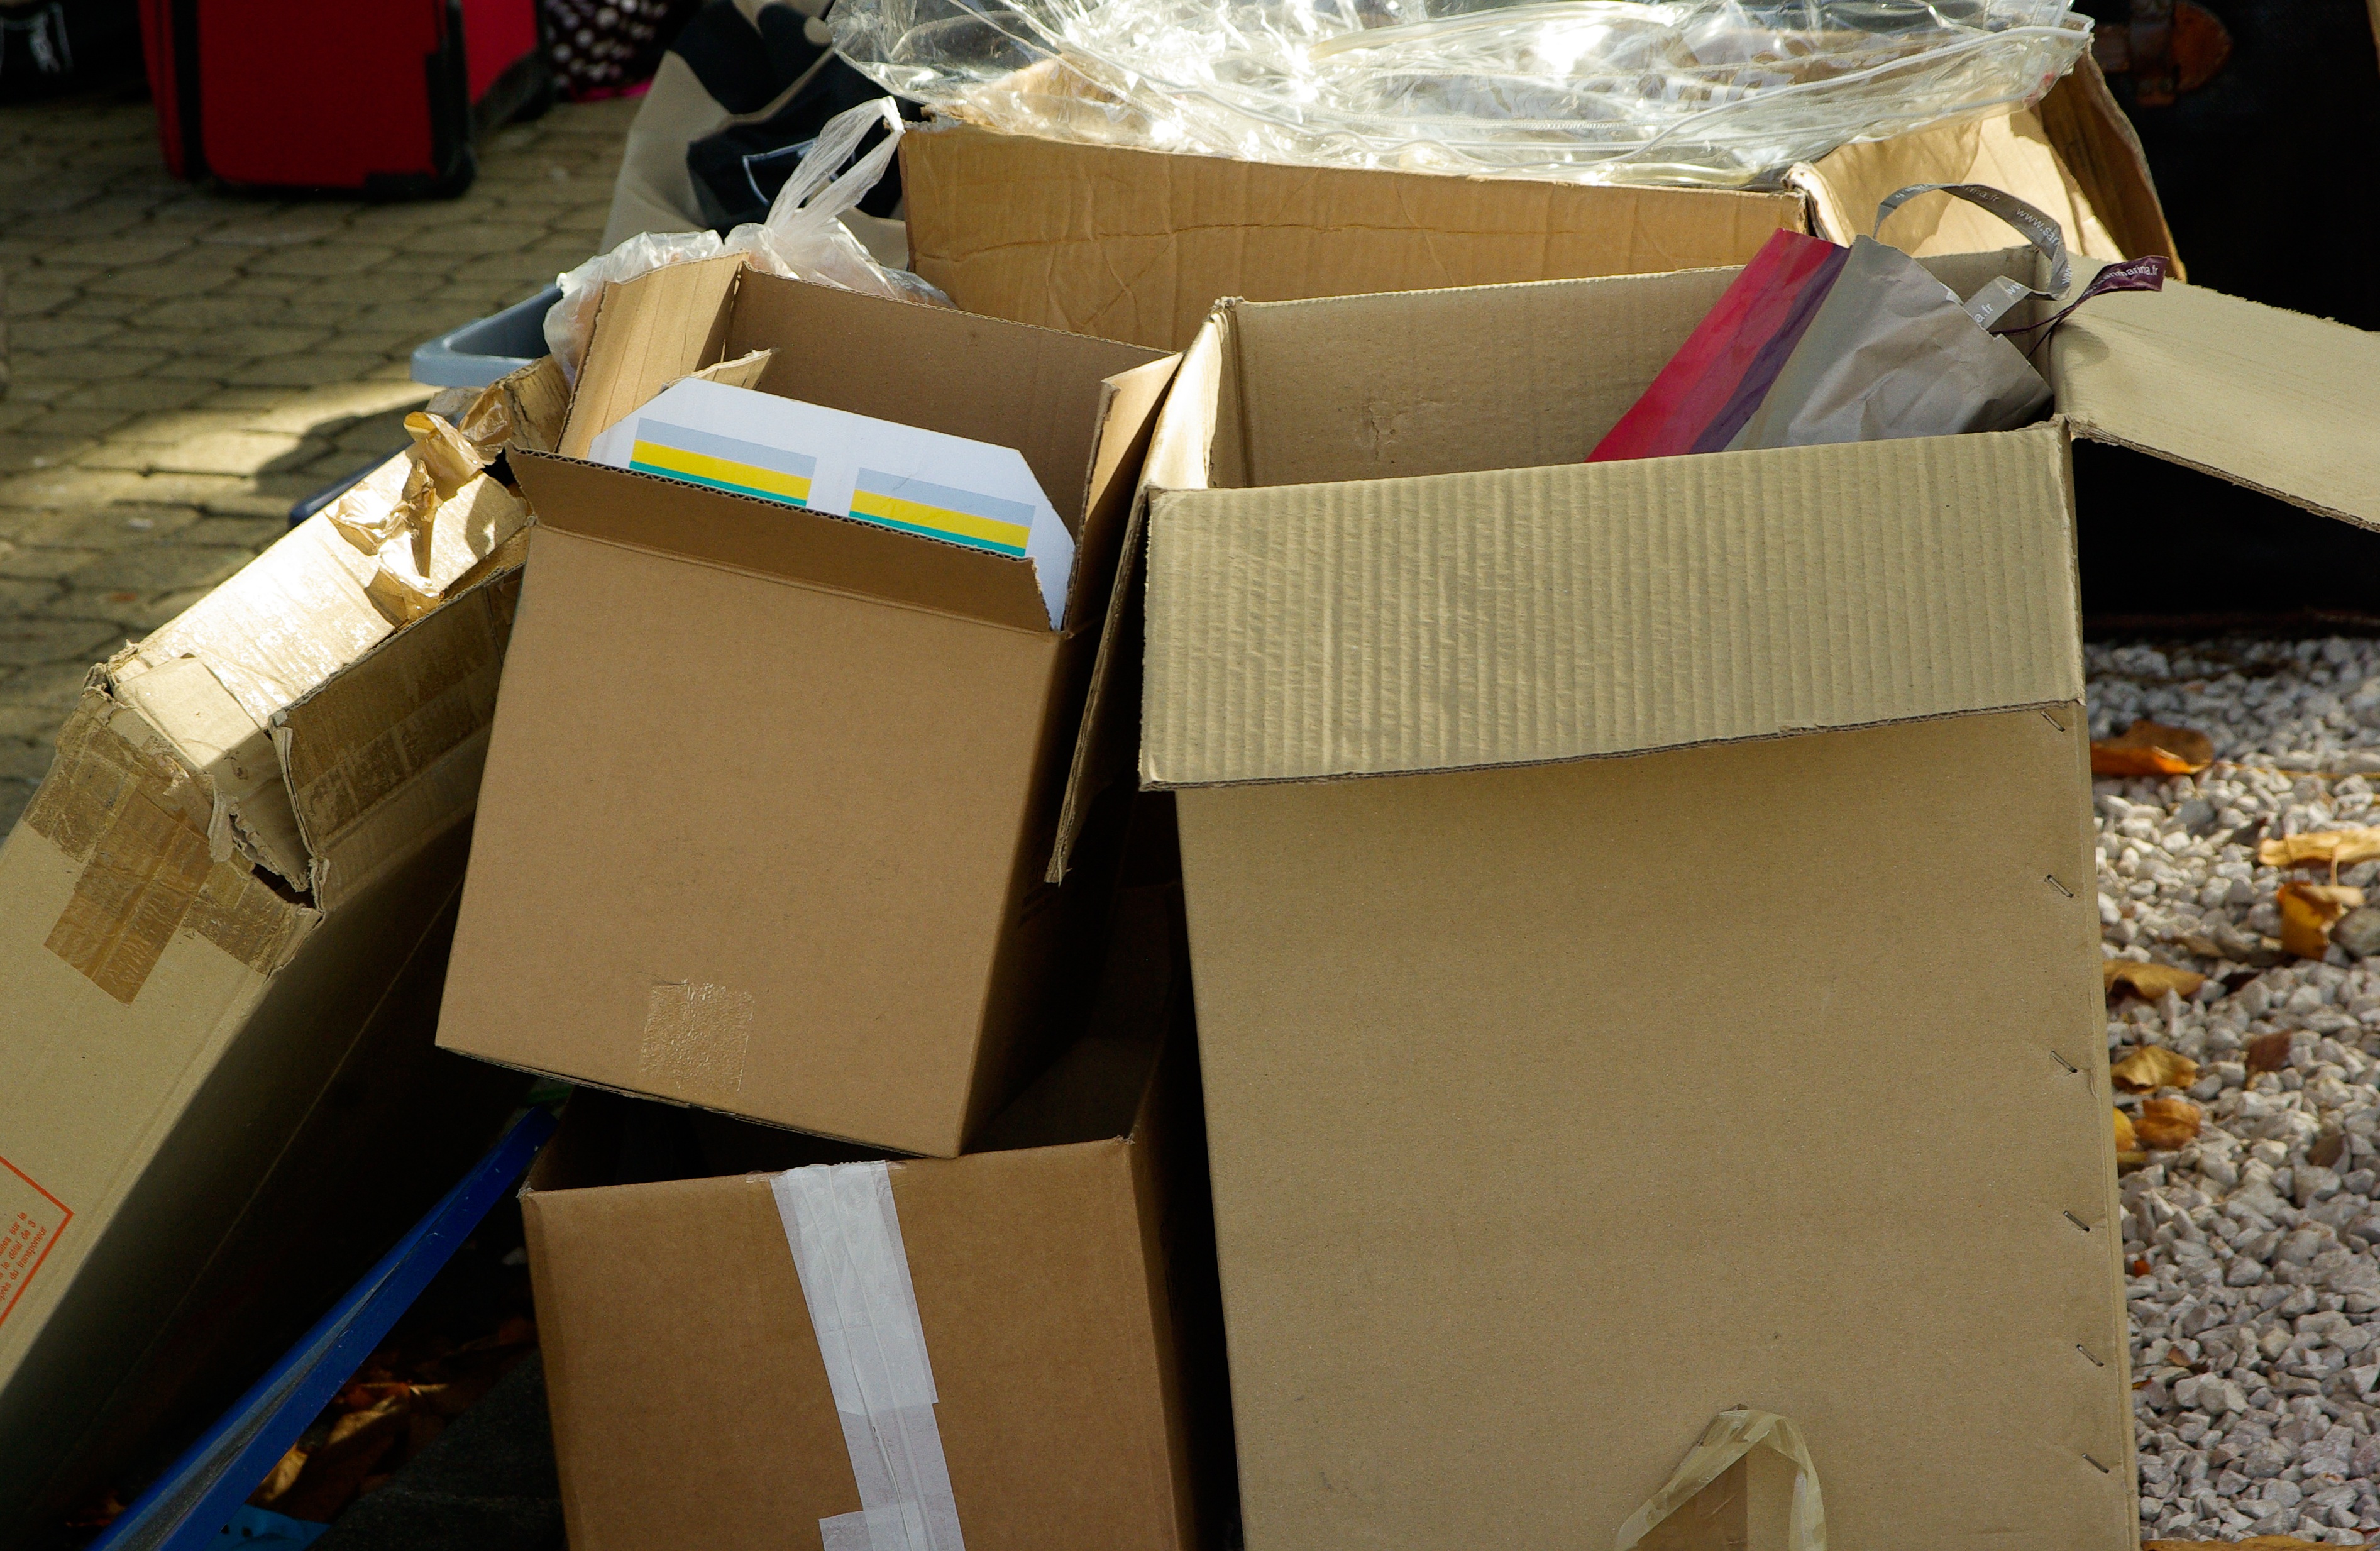
wood, color, package, art, packaging, cartons